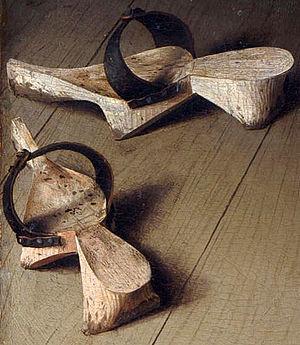
Un sabot est à l'origine une chaussure réalisée en creusant un morceau de bois pour que le pied puisse s'y glisser. Il est fait d'un seul tenant. La discipline s’appelle le sabotage, et le métier, le sabotier.